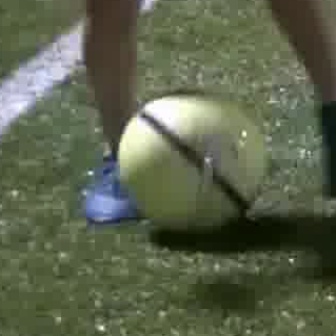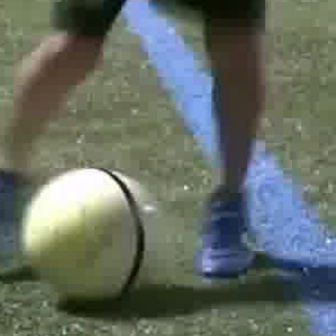
  Please identify the target specified by the bounding box [114,85,264,236] in the first image and locate it in the second image. Return the coordinates in [x_min,y_min,x_max,y_max] format.
Answer: [16,164,165,312]